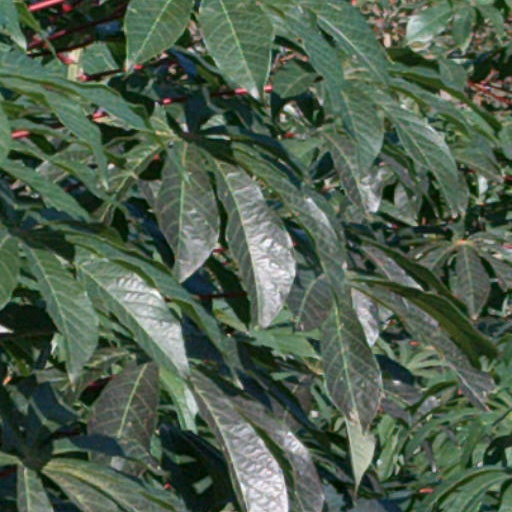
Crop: cassava